Treehouse of Horror XXVIII

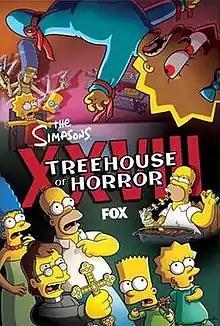

"Treehouse of Horror XXVIII" is the fourth episode of the twenty-ninth season of the American animated television series "The Simpsons", the 28th episode in the "Treehouse of Horror" series of Halloween specials, and the 622nd episode of the series overall. The episode was directed by Timothy Bailey and written by John Frink. It aired in the United States on Fox on October 22, 2017.